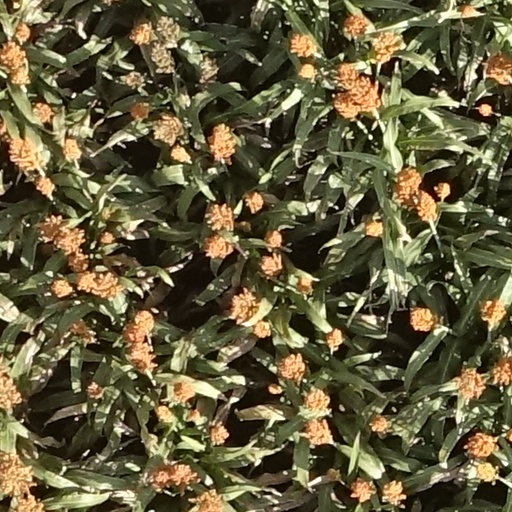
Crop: sorghum